George Suttor

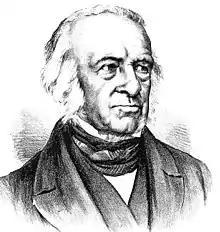

George Suttor (11 June 1774 – 5 May 1858) was an Anglo-Scottish farmer and pioneer settler of Australia, who is notable as the founder of a significant Australian family, and also as a supporter of Captain Bligh following the 1808 Rebellion at Sydney, New South Wales.